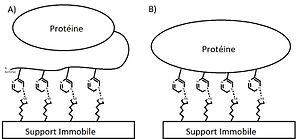
A) modélisation approximative des interactions entre le support immobile et les protéines modifiées avec une étiquette d’histidine via un agent chélatant lié à un métal B) modélisation approximative des interactions entre le support immobile et les protéines possédant des groupements histidine exposés à leur surface via un agent chélatant lié à un métal.
La chromatographie d'affinité sur ions métalliques immobilisés est une chromatographie d'affinité dont le mécanisme est basé sur la chélation de métaux immobilisés. Elle a pour but d’étudier des échantillons complexes comme des échantillons biologiques. La chélation consiste à un processus dans lequel il se forme un complexe entre un cation métallique et un ligand. Dans la chélation des métaux immobilisés, nous avons initialement un ion métal immobilisé dans une colonne, dans laquelle on écoulera la mixture à l’étude. Les liaisons entre le métal et les ligands se formeront à un pH d’entre 7-8 qui sera obtenu à l’aide d’une solution tampon introduite dans la colonne.